Electronic Journal of Theoretical Physics

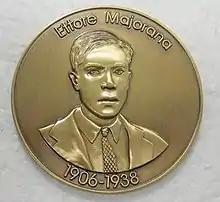
Majorana Medal

The journal annually awards the Majorana Prize, also known as the Majorana Medal, to recognize outstanding contributions to theoretical and mathematical physics. The prize is named for Italian physicist Ettore Majorana (1906–1938), a pioneer in neutrino physics and the quantum mechanics of spin. It is awarded in three categories: